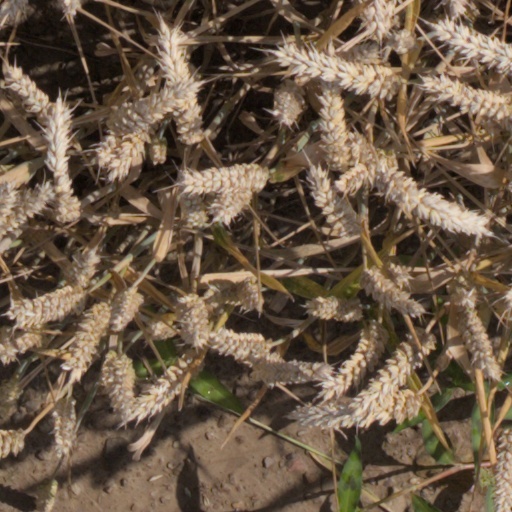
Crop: wheat